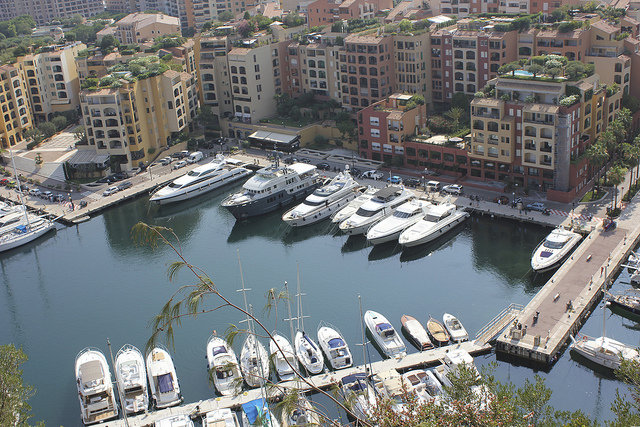
user: Given an image and a question. Answer the question in a short answer. Question: What kind of license is required for these vehicles? Short Answer:
assistant: boat